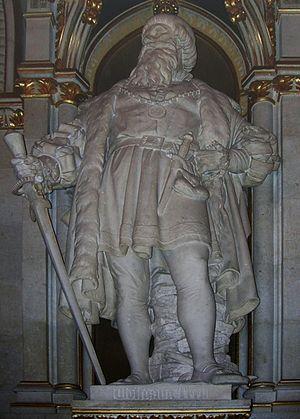
Wolfgang Treu, homme politique autrichien, maire de Vienne de 1528 à 1530, 1532 à 1533 et de 1536 à 1537. Le siège de Vienne survient lors de son premier terme à la mairie.